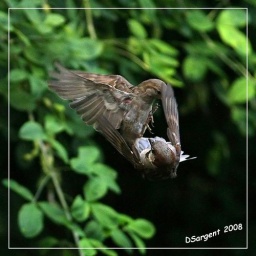
The sky around my bird feeders is so crowded it had to happen sometime